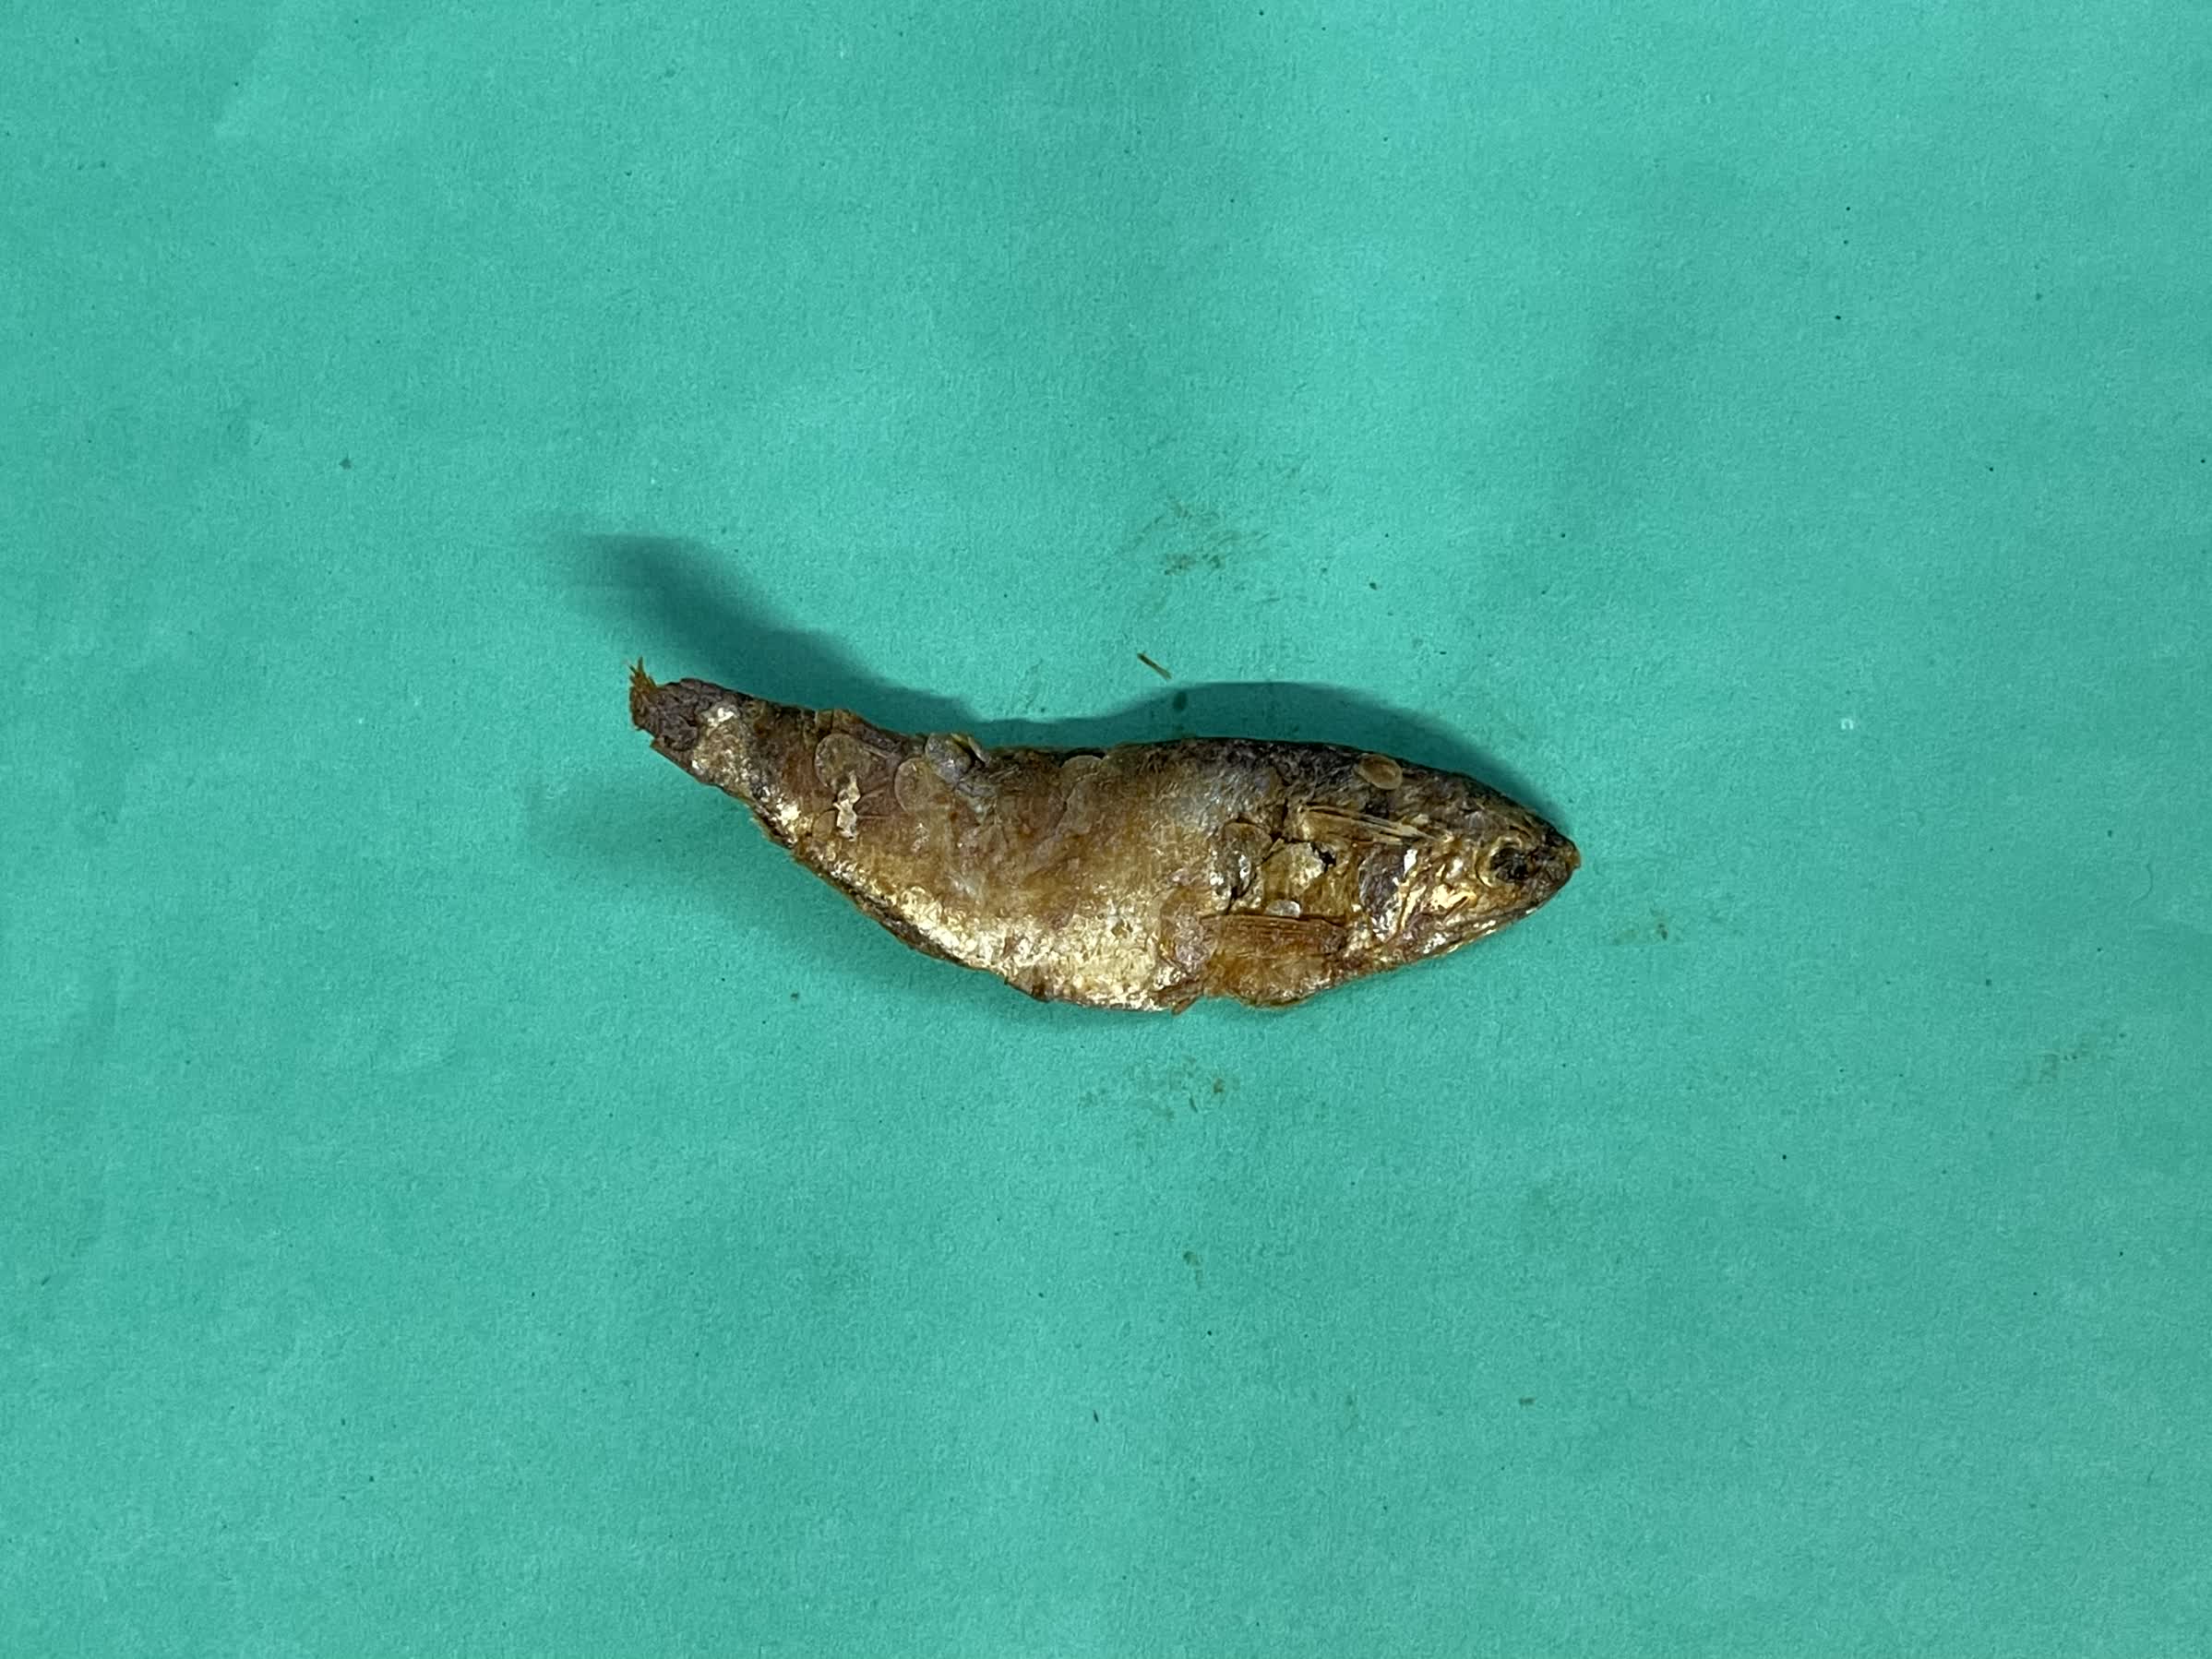
Species: Bashpata